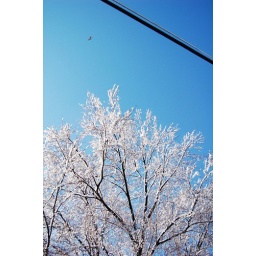
bird in the sky